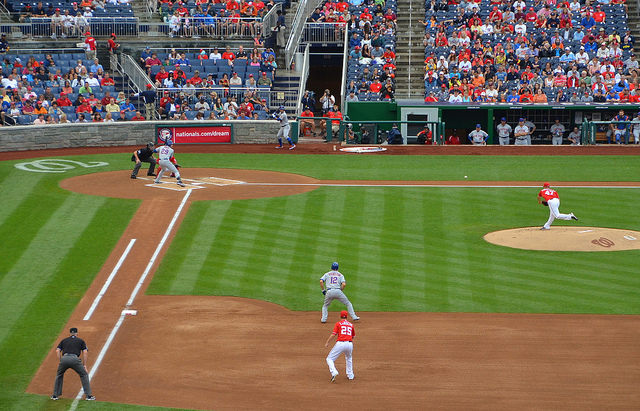
các cầu thủ bóng chày đang thi đấu ở trên sân